Fostoria Shade and Lamp Company

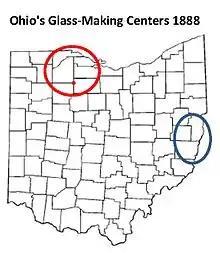
Old glass making center circled in blue, new in red (dot marks Fostoria)

Glass is made by starting with a batch of ingredients, melting it, forming the glass product, and gradually cooling it. The batch of ingredients is dominated by sand, which contains silica. Other ingredients such as soda ash, potash, and lime are added. The batch is placed inside a pot or tank that is heated by a furnace to roughly 3090 °F (1700 °C). In the glass–making industry, the melted batch is called "metal". The metal is typically shaped into the glass product (other than window glass) by glassblowing or pressing it into a mold. The glass product must then be cooled gradually (annealed), or it will break. An oven used for annealing is called a lehr. Because most glass plants melted their ingredients in a pot during the 1880s, a plant's number of pots was often used to describe capacity. A major expense for glass factories is fuel for the furnace. Wood and coal had long been used as fuel for glassmaking. An alternative fuel, natural gas, became a desirable fuel for making glass because it is clean, gives a uniform heat, and is easier to control. In the United States, gas and oil began replacing coal as a fuel for glassmaking in the 1870s—where it was available.